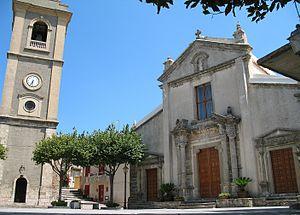
Rometta est une commune italienne d'environ 6 600 habitants, située dans la province de Messine, dans la région Sicile.